Chalk Bluffs Natural Area

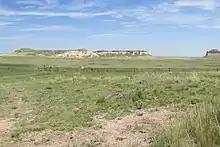
Chalk Bluffs in the Pawnee National Grasslands, Weld County, Colorado

The Chalk Bluffs is a barren chalk escarpment in the northeastern part of the U.S. state of Colorado, stretching from the Wyoming border east of I-25 to near the South Platte River in Logan County and Weld County.